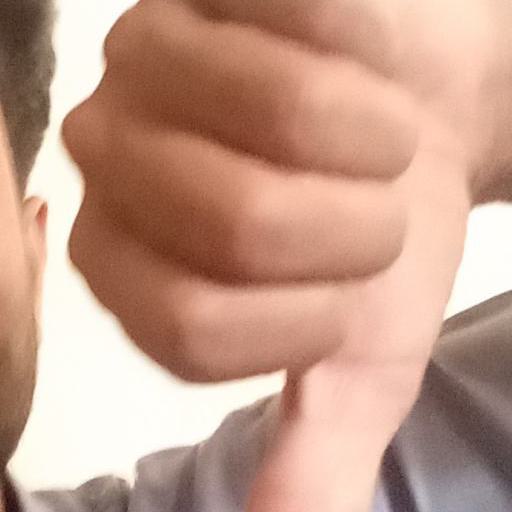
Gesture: dislike